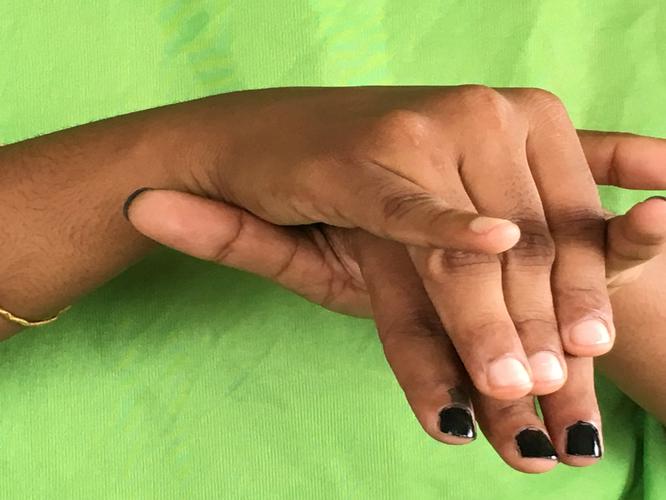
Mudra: Varaha
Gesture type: double_hand